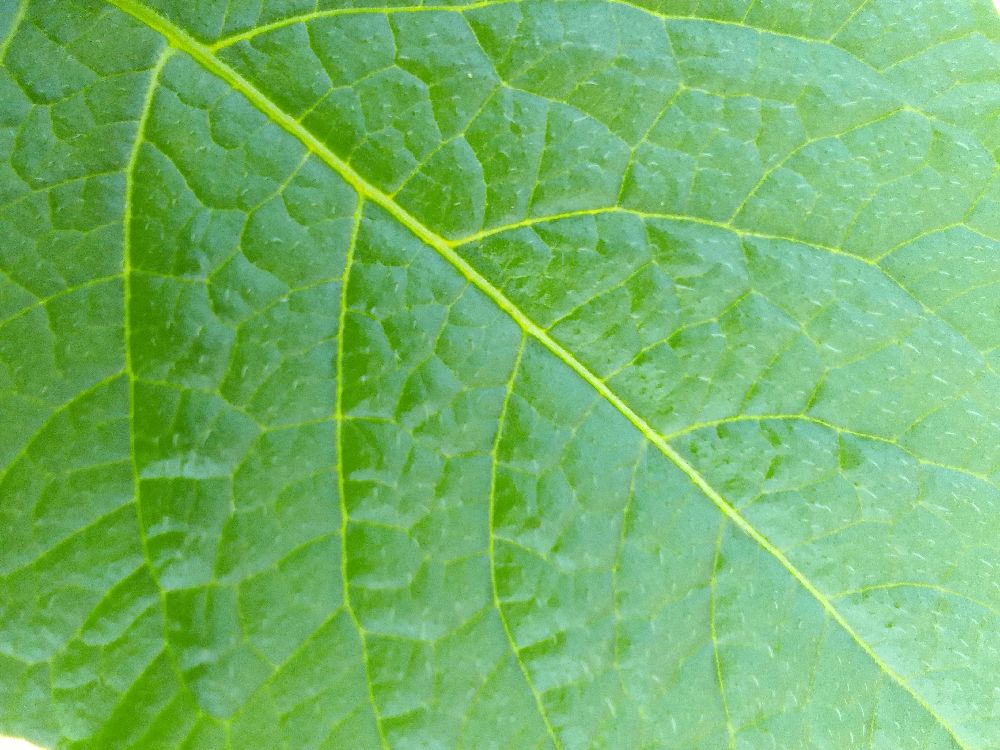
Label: Healthy